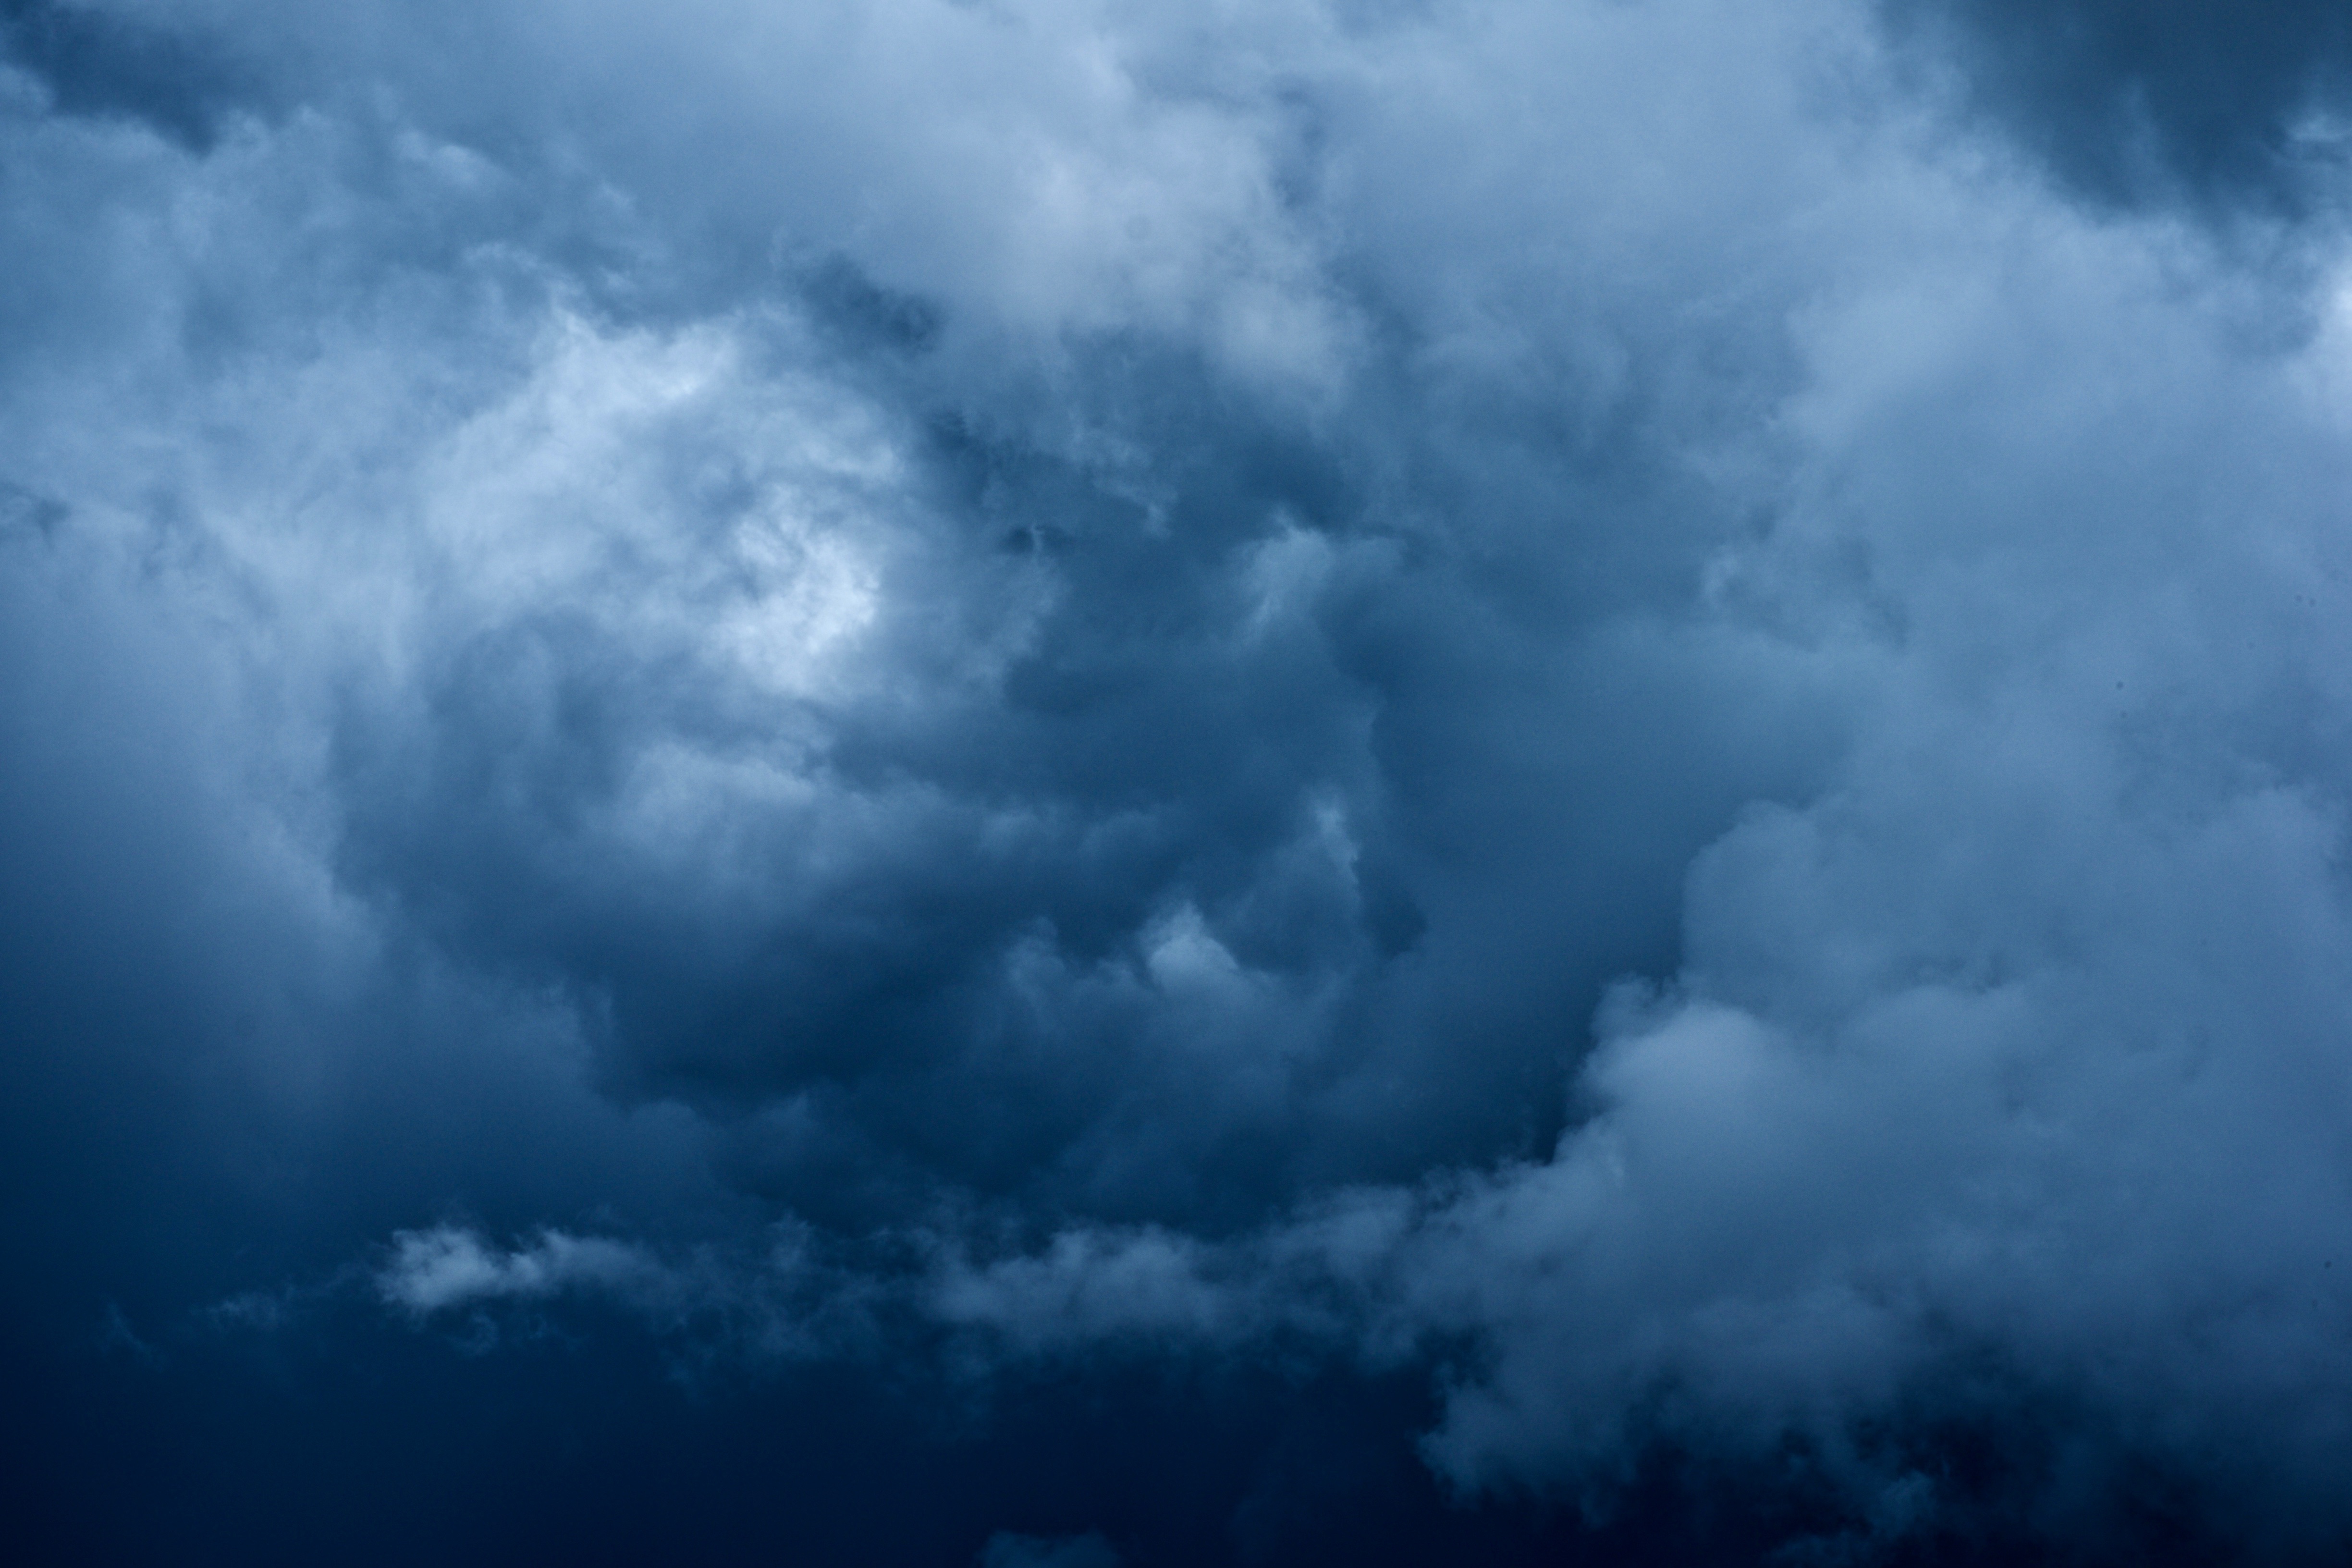
cloud, sky, atmosphere, weather, storm, cumulus, phenomenon, meteorological phenomenon